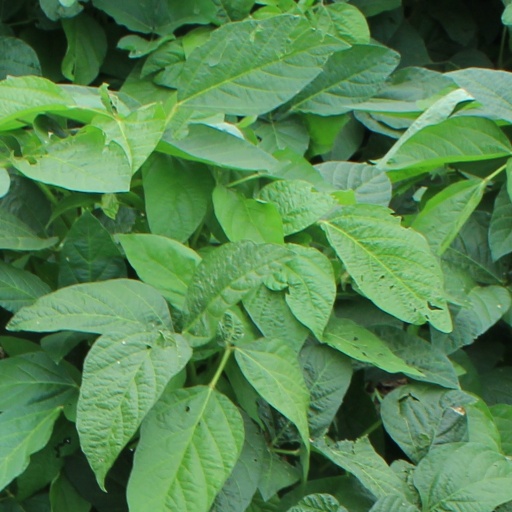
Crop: soybean